Beshari-Gurashi

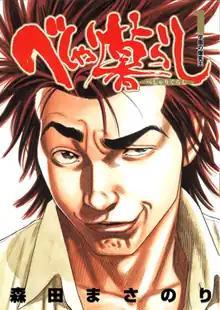
First volume cover (Young Jump Comics edition)

is a Japanese manga series written and illustrated by Masanori Morita. It was first serialized in Shueisha's manga magazine "Weekly Shōnen Jump" from October 2005 to June 2006, and later transferred to the publisher's manga magazine "Weekly Young Jump", where it ran from January 2007 to June 2015; a mini-story was published in the same magazine from July to September 2019. Its chapters were collected in 20 volumes.